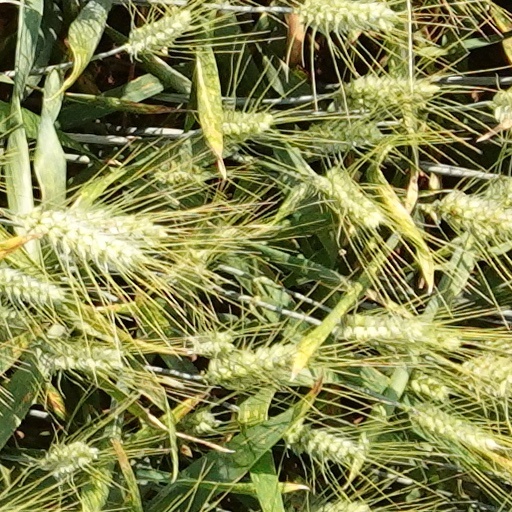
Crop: wheat